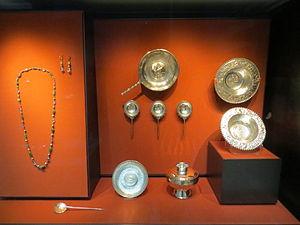
Le trésor de Carthage est un important trésor en argent romain datant du IVᵉ siècle et découvert à Carthage en Tunisie. Il est principalement constitué par de la vaisselle et des bijoux en argent, dont une grande partie est désormais détenue par le British Museum.